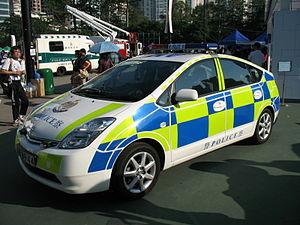
Les avertisseurs spéciaux de véhicule sont des dispositifs permettant de signaler des véhicules ayant une mission particulière, en général :
Hong Kong, officiellement la région administrative spéciale de Hong Kong de la république populaire de Chine, est la plus grande et la plus peuplée des deux régions administratives spéciales de la république populaire de Chine, l'autre étant Macao. Elle compte environ sept millions d'habitants que l'on appelle Hongkongais dont l'espérance de vie, de 84,2 ans, est la plus longue au monde en 2017.